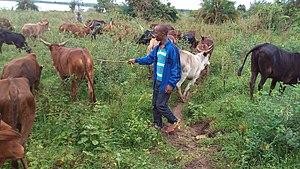
La région de Mwanza est une région du nord de la Tanzanie. Elle est bordée au nord par le lac Victoria. Son chef-lieu est Mwanza, la deuxième ville du pays.